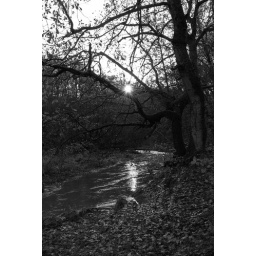
Sun rising over flood water in black and white